Dental extraction

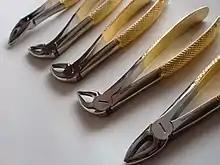
Dental extraction forceps

Before extracting a tooth, the dentist would deliver local anaesthetic to ensure the tooth and surrounding tissues are numb before they start the extraction. There are several techniques to achieve numbness of the tooth including